Wuling Hongguang

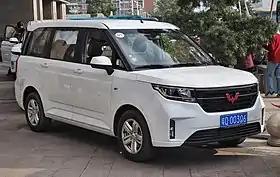
Wuling Hongguang Plus

The Wuling Hongguang S1 is an upmarket version of the Hongguang MPV line that was produced between 2015 and 2017 in China, and from 2017 to date in Indonesia as the Wuling Confero and Wuling Formo.